HMS Scylla (F71)

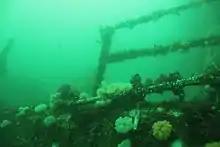
Wreckage of HMS "Scylla" in 2015

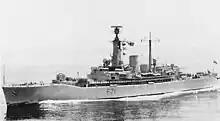
HMS "Scylla" after her Seawolf conversion in 1989

The ship was bought by the National Marine Aquarium for £200,000 and on 27 March 2004 "Scylla" was sunk off Whitsand Bay, Cornwall, to form the first such artificial reef in Europe. The ship was 'planted' on a sandy seabed at approximately from the wreck of the Liberty ship , which has been a dive site for many years.